George Dudley

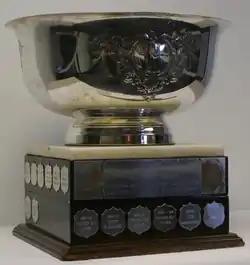
Dudley Hewitt Cup trophy

At the May 1956 general meeting of the CAHA, Dudley stated that development fees received from the NHL amounted to $27,000 in the past season. He encouraged the provincial branches to set aside their differences in the playing rules, as per agreements with the NHL to use similar rules as the professionals. The CAHA agreed to send a team to the next Winter Olympics, as long as it was not burdened with the whole cost. An agreement was reached in principle to send an all-star team to the 1957 World Championships, based on a core of players from the 1956 Allan Cup champion Vernon Canadians.